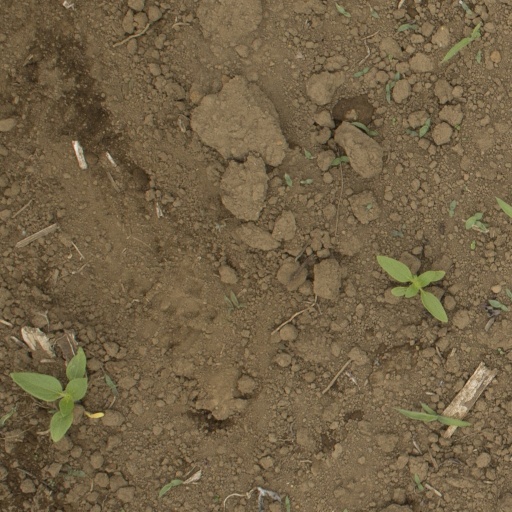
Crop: Jerusalem artichoke